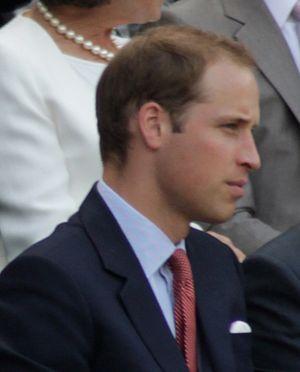
William, duc de Cambridge, Wimbledon 2011